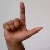
The image shows a hand gesture representing the letter 'L' in Indian Sign Language.